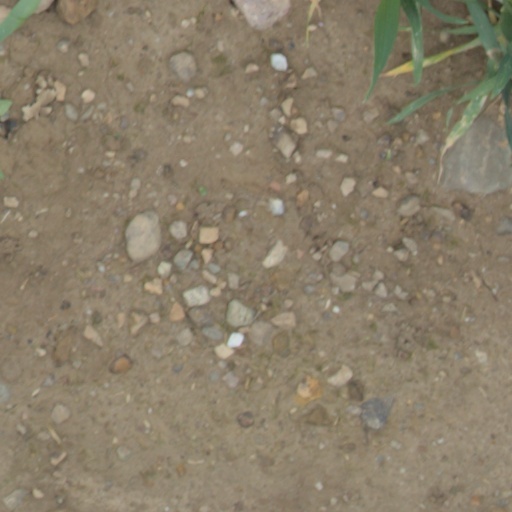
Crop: wheat